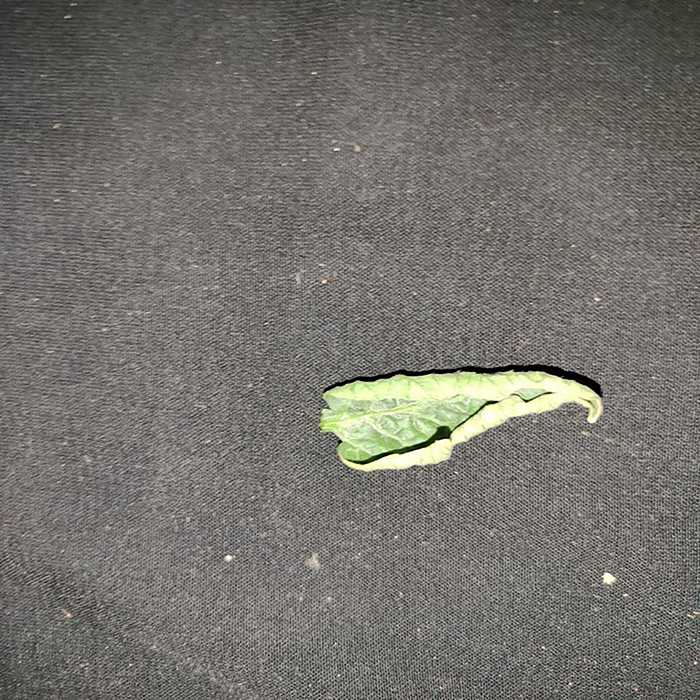
Plant: Tomato
Label: Tomato leaf curl virus